Warzone 2100

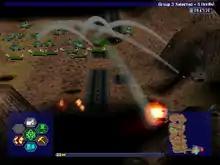
Screenshot of an older build of the game from 2008 - Mobile mortar weapons bombard Scavenger-occupied shacks from afar.

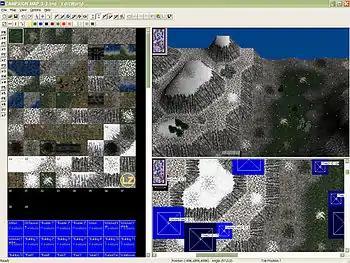
map editor (EditWorld)

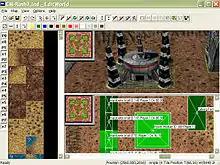
map editor (EditWorld)

was originally developed by Pumpkin Studios and published by Eidos Interactive. In 1999 it was originally released for Microsoft Windows and PlayStation. After having released patch 1.10 final in November 1999, Pumpkin Studios ended their support for Warzone 2100 at January 5, 2000. On March 15, 2000, Pumpkin Studios was closed down by Eidos Interactive. Pumpkin Studios later reformed as Pivotal Games.